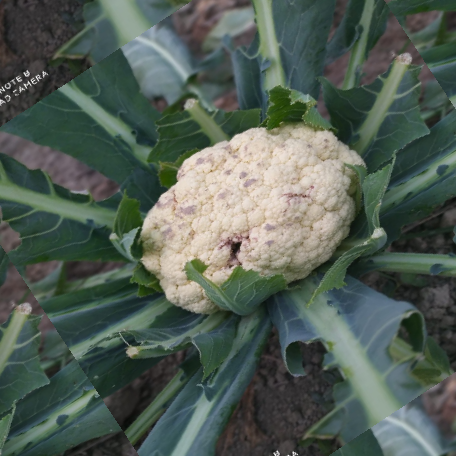
Label: Bacterial spot rot